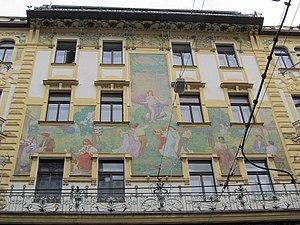
Jan Preisler, né le 17 février 1872 à Králův Dvůr et mort le 27 avril 1918 à Prague, en Autriche-Hongrie, est un peintre bohémien.